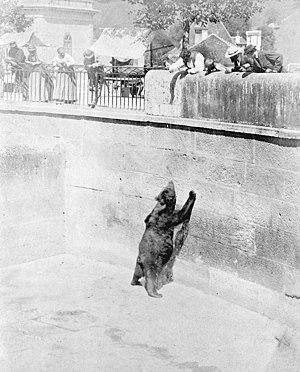
Photographie de la fosse aux ours situé dans un ancien zoo du XIXème siècle à Berne
Un parc zoologique, aussi appelé jardin zoologique, ou plus communément zoo, est un espace où sont réunies de nombreuses espèces animales, pour la plupart sauvages, vivant dans des espaces clos. Ils ont pour but le divertissement, la conservation des espèces, la pédagogie et la recherche scientifique. On recense plus de 2 000 zoos dans le monde, attirant un ensemble de près de 350 millions de visiteurs par an.